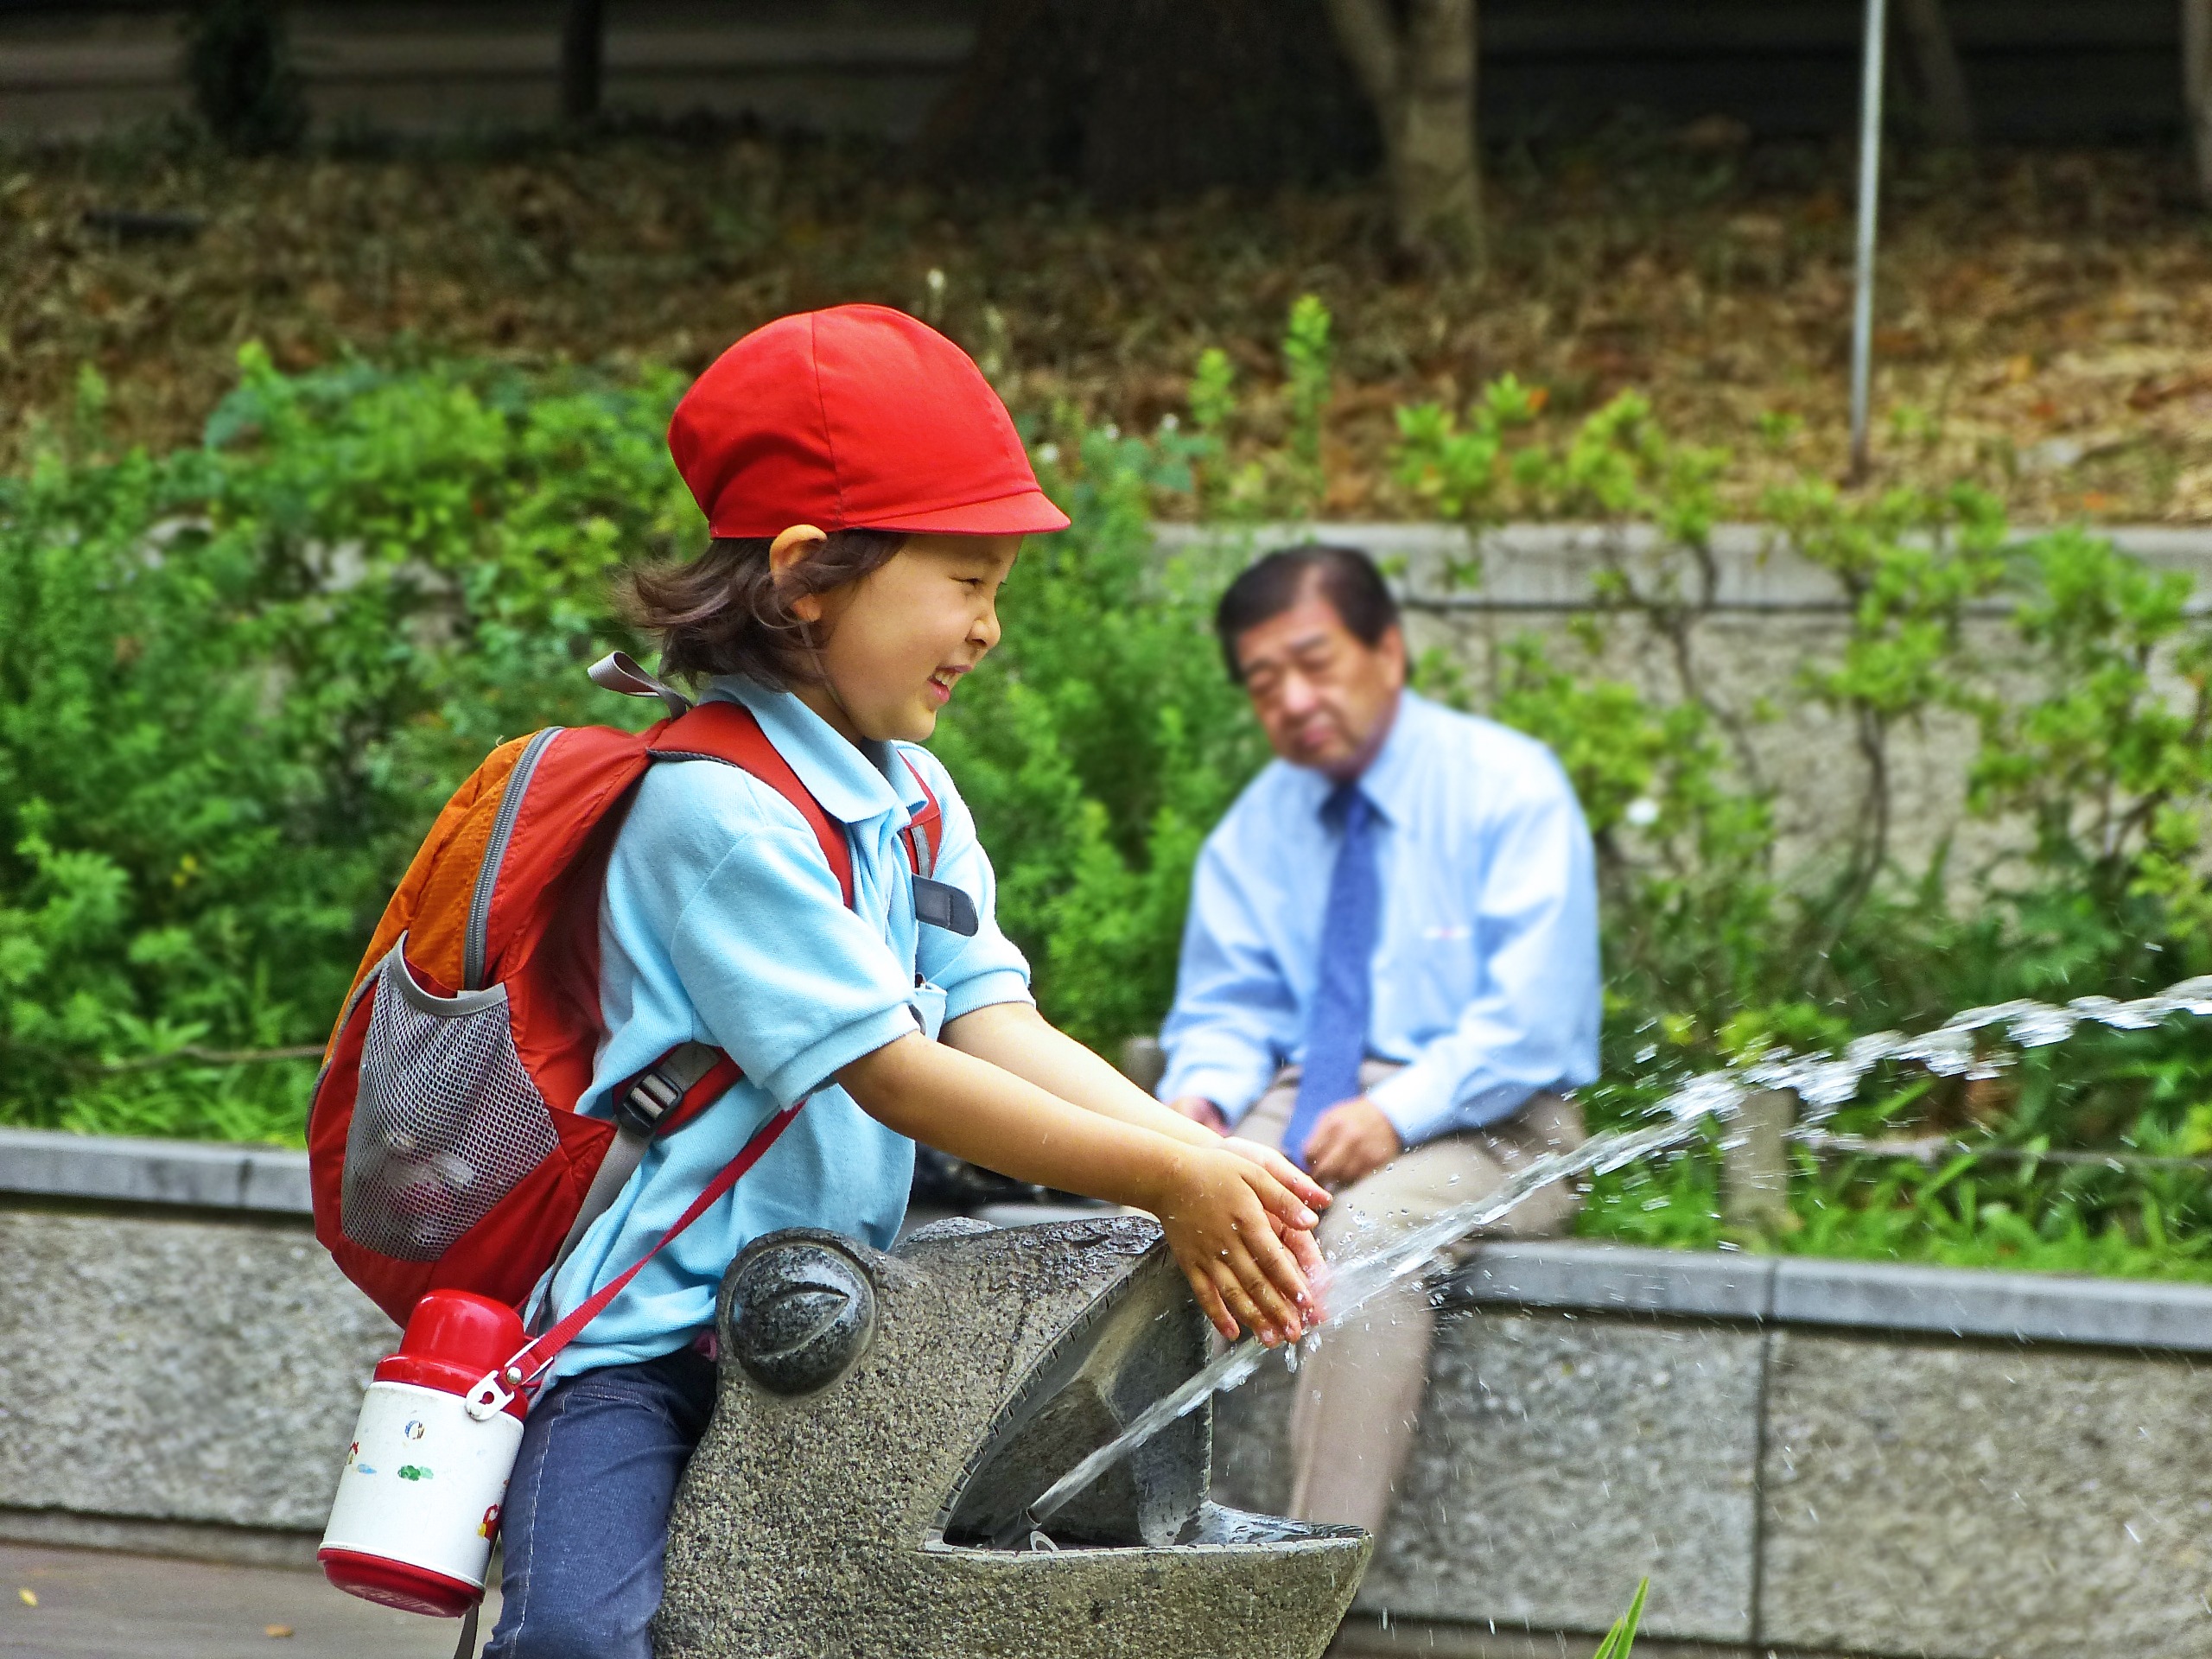
girl, community, park, playing, japan, smile, old man, tokyo, japanese, ueno, school, jockey